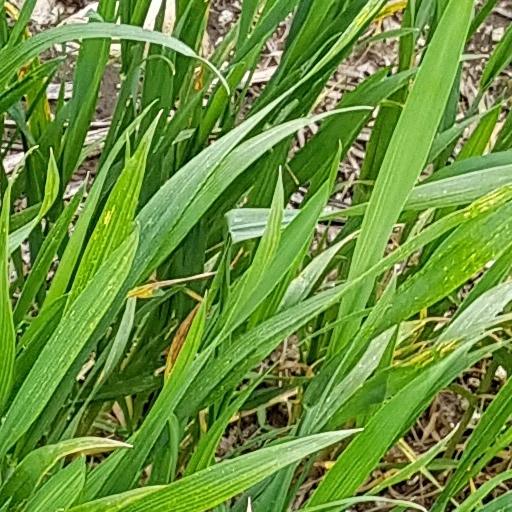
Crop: wheat